Zalmoxes

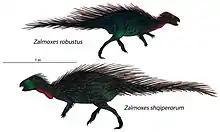
Illustrations of "Z. robustus" and "Z. shqiperorum" in scale

"Zalmoxes" is a rather small genus of bipedal herbivore with a large triangular head and a beak. "Z. shqiperorum" is the larger species, known from a subadult long, as well as an early juvenile in length, while "Z. robustus" subadults range from long. An adult "Z. robustus" would have measured up to in length and in body mass. An unnamed species of "Zalmoxes", is known from larger sizes, with an adult in length. Although Nopcsa thought the small size of "Zalmoxes" was due to island dwarfism, Attila Ösi and colleagues found it was closer to the size of the rhabdodontid ancestor, with larger "Rhabdodon" and smaller "Mochlodon" having island gigantism and island dwarfism respectively. However, when the species of "Zalmoxes" are taken into account separately, it can be seen than "Z. shqiperorum" continued the general size trend from "Orodromeus" to "Tenontosaurus", while "Z. robustus" may have had slight nanism. "Zalmoxes" had a relatively slow growth rate and long growth period, suggesting that this dinosaur may have had a unique growth strategy.